The Foxes of Chironup Island

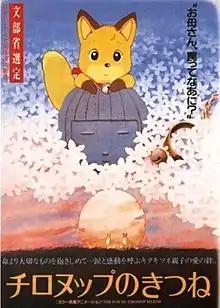

is a 1987 Japanese animated film, directed by Tetsuo Imazawa. It was based on the eponymous children's book by .